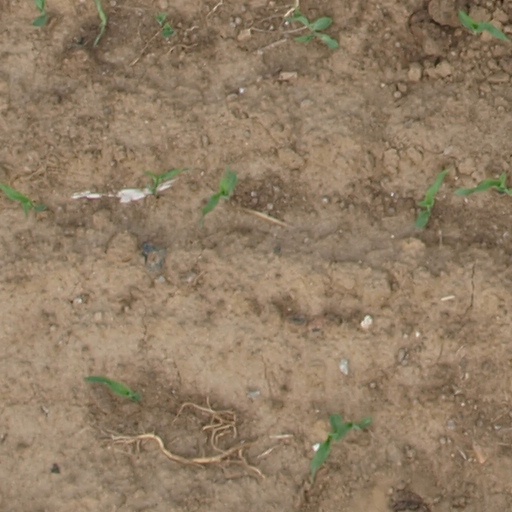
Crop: maize; corn